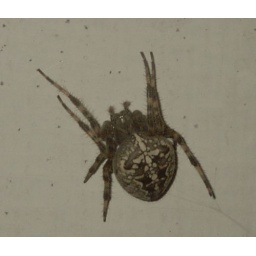
It's still here. If there's a bird or a cat in the web tomorrow, I AM LEAVING FOREVER!!!!